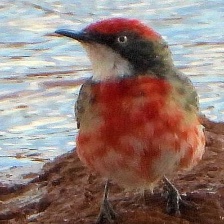
Species: CRIMSON CHAT
Scientific name: EPTHIANURA TRICOLOR